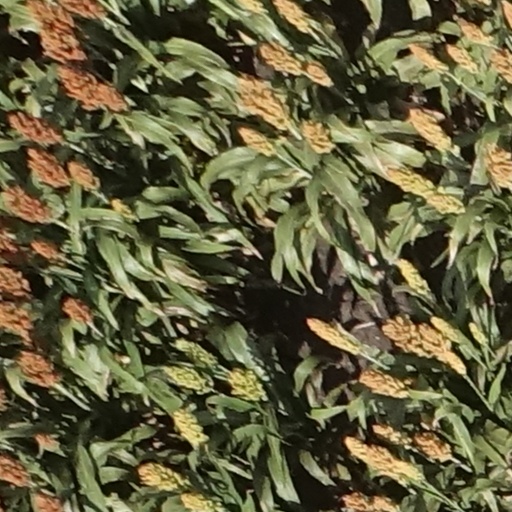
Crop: sorghum